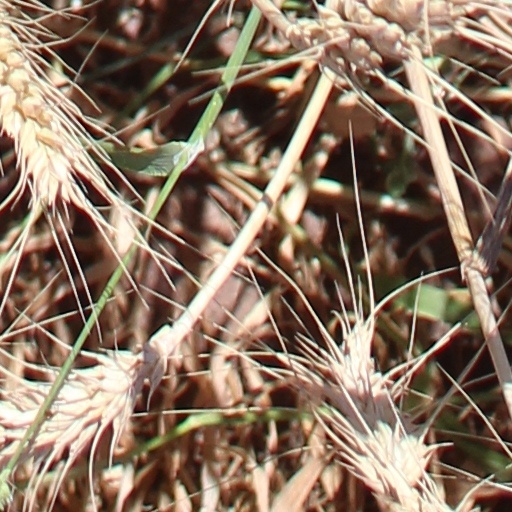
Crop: wheat